Bleeding Love

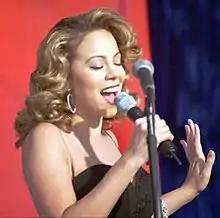
Critics noted similarities between Lewis' vocals and those of American singer Mariah Carey.

The song's first radio play was on the BBC Radio 1 Chart Show on 16 September 2007, and was quickly followed by an online exclusive streaming by celebrity blogger Perez Hilton. It was reported that over 1.5 million people listened to the song online. "Bleeding Love" was also Scott Mills' Record of the Week from Monday 24 September to Friday 28 September. Lewis went on a two-day regional radio tour in the United Kingdom to promote the single and album on 11 and 12 October 2007. This was followed by an appearance on "This Morning" on 15 October. Lewis performed the song live on the fourth series of "The X Factor" on 20 October 2007, and also made appearances on several other television and radio shows such as "T4", GMTV and "Loose Women".